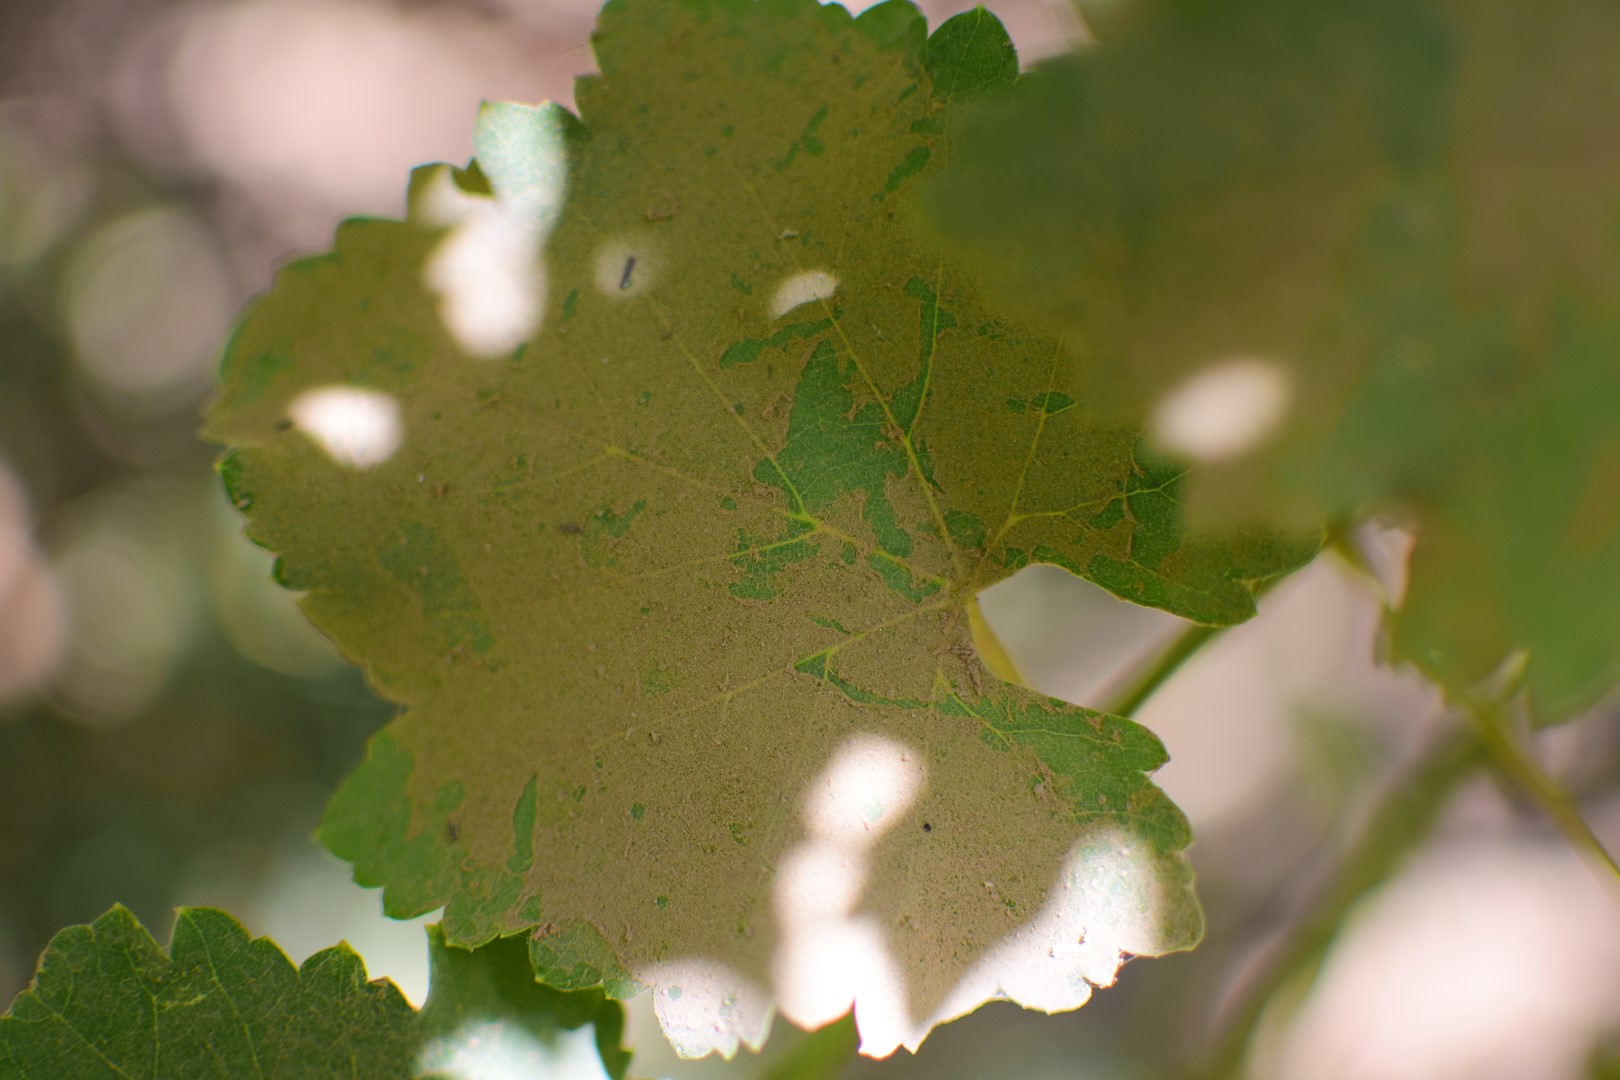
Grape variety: Frinsi